Protests against responses to the COVID-19 pandemic

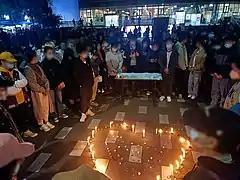
Students at Southwest Jiaotong University, Chengdu, holding a candlelight vigil for victims of the fire in Ürümqi.

Small shop owners protested the continuation of rent charges outside of the Grand Ocean Department Store in Wuhan, chanting "Exempt rental for a year, or refund the lease". Videos from the demonstration were posted in the social media platform Sina Weibo but quickly censored. A woman was arrested and facing criminal charges after attempting to rally about 100 people to protest the poor management and overpriced provisions during the lockdown. She was charged with "picking quarrels and provoking trouble", an offense normally used to detain dissidents and social activists.